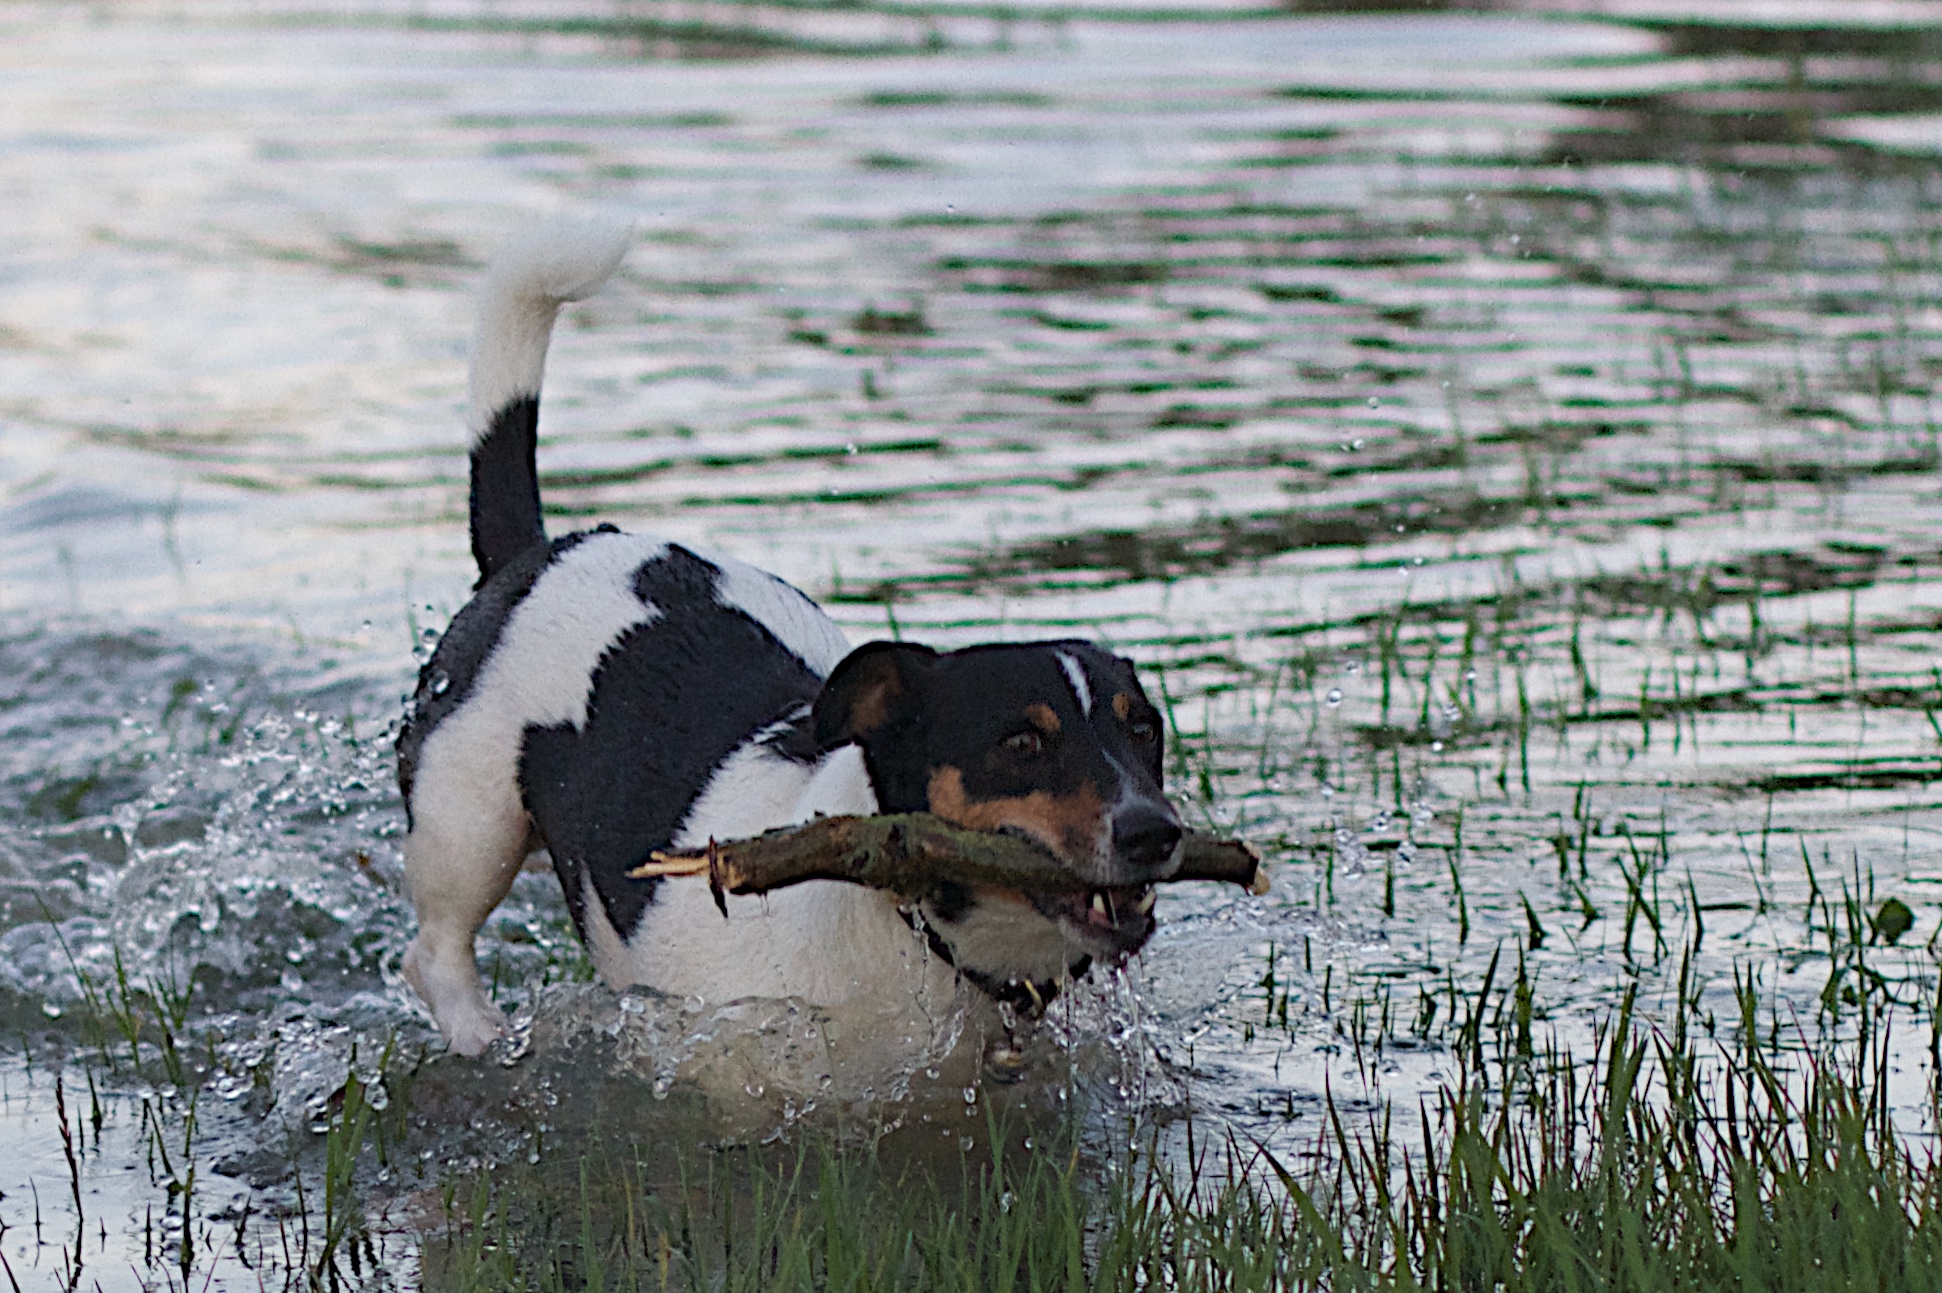
dog, mammal, vertebrate, dog like mammal